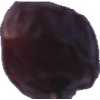
Label: dates